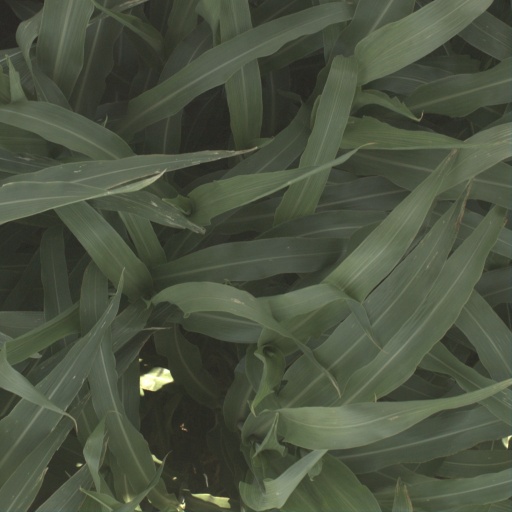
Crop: sorghum